La Loche shootings

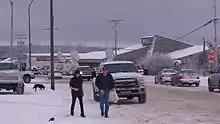
Media vehicles on La Loche Avenue

Canadian Prime Minister Justin Trudeau, Saskatchewan Premier Brad Wall, U.S. Ambassador to Canada Bruce Heyman and other Canadian politicians issued statements expressing their condolences and shock at the shooting. Wall pledged counselling support and to cover costs for those travelling to see the hospitalized victims in Saskatoon. Kevin Janvier, the acting mayor of La Loche, and Georgina Jolibois, MP for the Desnethé—Missinippi—Churchill River electoral district, called to have the school torn down and rebuilt in light of the trauma caused by the shootings.